El Ávila National Park

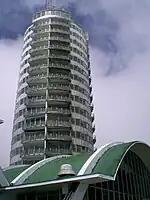
Hotel Humboldt, founded in 1956 on the top of the Cerro El Ávila (2,105 m above the city of Caracas), Venezuela

El Ávila can be classified as vulnerable because there is a risk that the diverse threats it faces will increasingly erode its biodiversity unless in the near future constant monitoring occurs. The most immediate threats to the park, forest fires and illegal settlements, are located primarily near Caracas. However, the concentration of resources and vigilance in those areas closest to the city has resulted in more problems in the more isolated northern slope and eastern sector of El Ávila. These areas suffer from a lack of signs, infrastructure and vigilance. Other threats include the presence of exotic plants, the Caracas Aerial Tramway, the Hotel Humboldt and poaching.